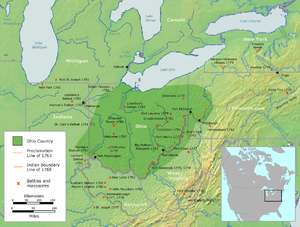
L'histoire de la culture des céréales est un élément majeur de l'histoire alimentaire mondiale aux conséquences économiques, sociales et politiques très importantes. Fondement de l'alimentation dans la majorité des sociétés, les céréales, leur provenance, la difficulté de leur culture, leur pénurie ou leur abondance sont des enjeux essentiels de l'existence humaine. Des émeutes frumentaires aux réformes agraires, les céréales ont joué un rôle central dans certains grands épisodes de l'histoire.
La Vallée de l'Ohio était le nom utilisé au XVIIIᵉ siècle pour désigner la région de l'Amérique du Nord, à l'ouest des Appalaches dans la région de la haute-Ohio au sud du lac Érié. Une des premières régions de la frontier des États-Unis, elle couvrait les actuels État de l'Ohio, l'est de l'Indiana, l'ouest de la Pennsylvanie et le nord-ouest de la Virginie-Occidentale. La colonisation de cette région fut la cause principale et un facteur déclenchant de la guerre de Sept Ans.
Le traité de Fort Stanwix est un traité signé en octobre 1784 au fort Stanwix, situé dans l'actuel Rome, entre les États-Unis et les Amérindiens. Il est l'un de plusieurs traités entre les Amérindiens et les États-Unis après la victoire américaine dans la guerre d'indépendance des États-Unis.
Le théâtre occidental de la guerre d'indépendance américaine était la zone de conflit à l'ouest des Appalaches, la région qui est devenue le Territoire du Nord-Ouest des États-Unis ainsi que les États du Kentucky, Tennessee et Missouri. La guerre de l'Ouest s'est faite essentiellement entre Amérindiens, Canadiens avec leurs alliés Britanniques à Détroit, et les colons américains au sud et à l'est de la rivière Ohio.